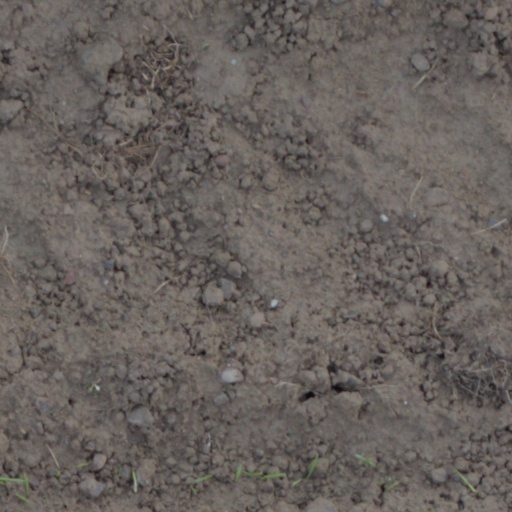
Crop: wheat